Thirty Two Short Films About Glenn Gould

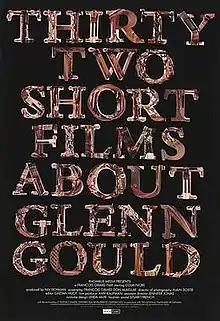
Original Canadian theatrical release poster

Thirty Two Short Films About Glenn Gould is a 1993 Canadian biographical anthology film about the pianist Glenn Gould, played by Colm Feore. It was directed by François Girard, with a screenplay by Girard and Don McKellar.